Anjali Mulari

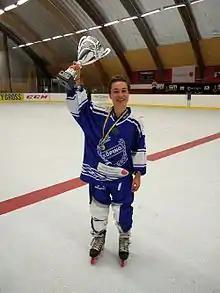
Anjali Mulari Swedish Inline Hockey Champion 2016

The Swedish Köping Inline declared their intention to win both men and women's Swedish Championship in 2016 and made a number of high-profile signings to reach that goal and Mulari joined Köping's women's team for the finals during SM-veckan inline hockey finals 2016 in Norrköping. Mulari scored all 3 goals in their first game securing a 3–1 win for Köping. In the championship final against Wermland, Mulari scored the fastest hat trick in Swedish history taking just 2 minutes and 9 seconds to net three unanswered goals at the start of the first period. The game ended in an 8–4 Köping victory with Mulari scoring 7 out of the 8 Köping goals.